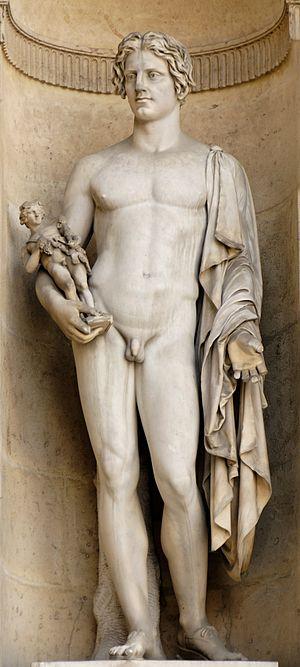
Eurypyle (1860), œuvre d'Henri Iselin (1858-1905). Façade Ouest de la cour Carrée du palais du Louvre.
Henri-Frédéric Iselin est un sculpteur français, né à Clairegoutte le 15 décembre 1825 et mort dans la même ville le 30 mars 1905.